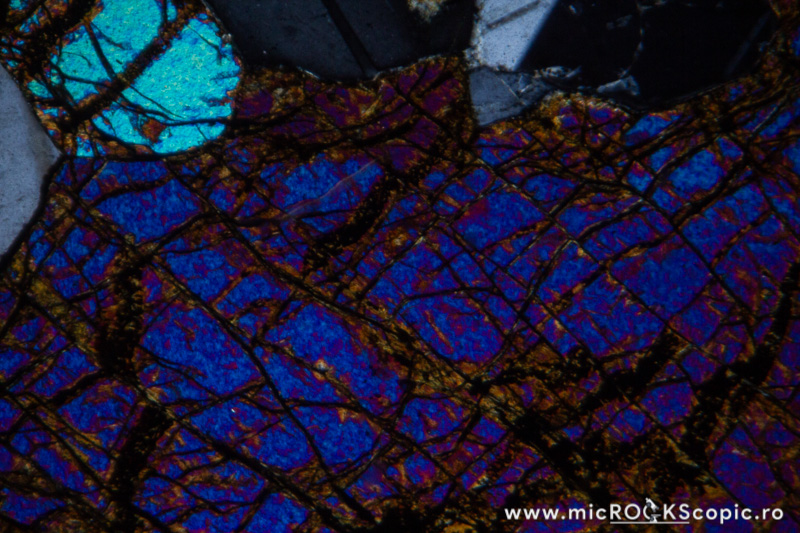
Mineral: olivine